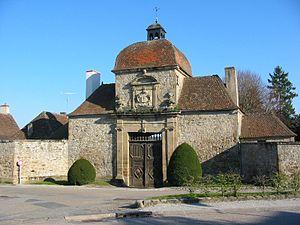
Le prieuré Saint-Pierre-et-Saint-Paul de Souvigny est situé dans la commune de Souvigny, dans l'Allier, en plein cœur de l'ancienne province du Bourbonnais. Souvigny était au Moyen Âge l'une des cinq filles aînées de la puissante abbaye de Cluny, en Bourgogne. Souvigny possédait beaucoup de paroisses et de petits prieurés, dont il encaissait les revenus dans le Bourbonnais et même au-delà comme Mars-sur-Allier et Champvoux, en Nivernais. Le prieuré est rattaché au diocèse de Clermont, de la province de Bourges. Il prendra le nom de prieuré Saint-Pierre de Souvigny puis prieuré Saint-Mayeul de Souvigny, puis de nouveau Saint-Pierre.
Souvigny est une commune française située dans le département de l'Allier en région Auvergne-Rhône-Alpes. Située au nord de l'Auvergne, la ville est le berceau de la famille des Bourbons, elle est l'ancienne capitale du Bourbonnais naissant. La ville est traversée par la Queune et son affluent le Ris Malnoce.